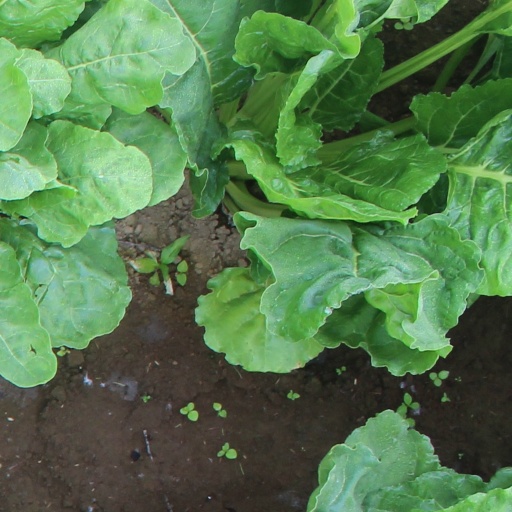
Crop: sugar beet